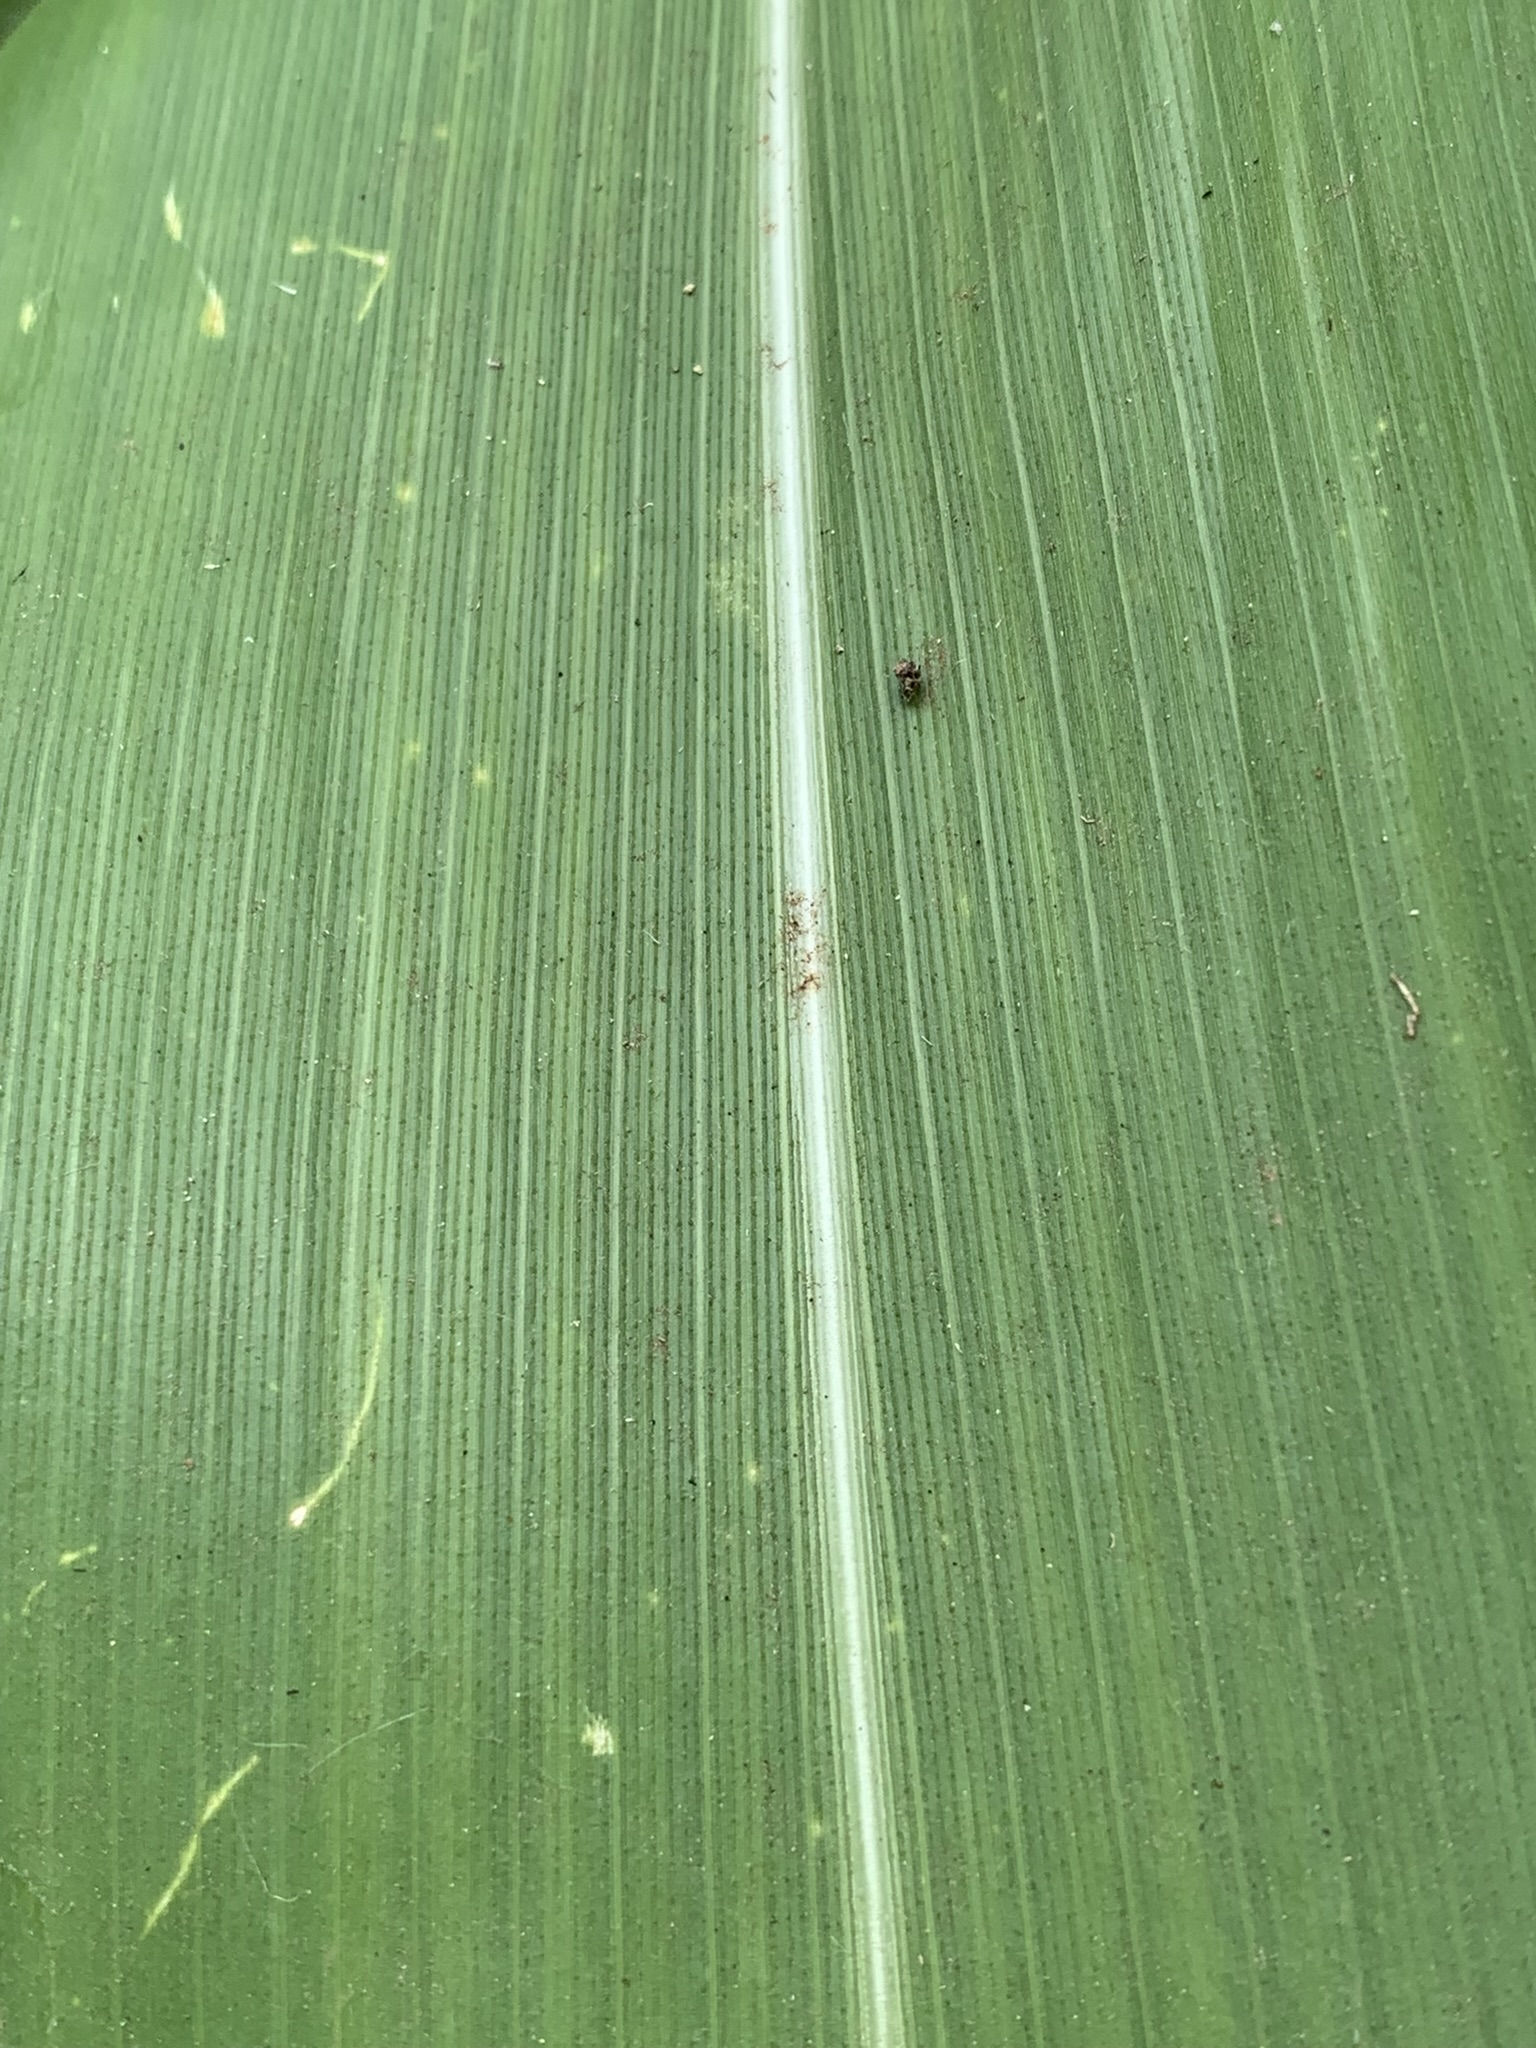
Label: Healthy